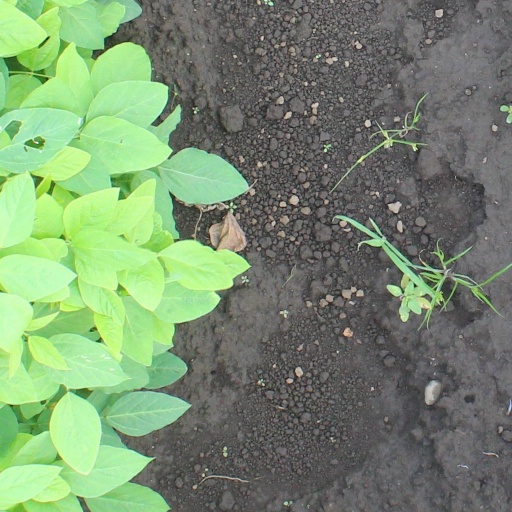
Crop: soybean